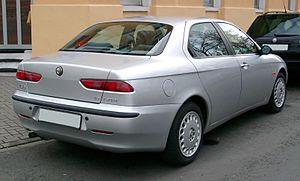
L'Alfa Romeo 156 est une automobile produite par le constructeur Alfa Romeo de 1997 à 2007. Élue voiture de l'année 1998, elle symbolise à cette époque le renouveau de la marque, après quelques années de morosité. Elle a été dessinée par le designer italien Walter da Silva, qui travaille aujourd'hui chez Audi après être passé par Seat.